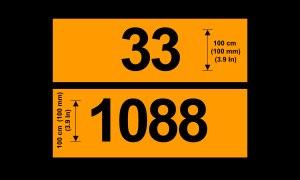
L'accord européen relatif au transport international des marchandises dangereuses par route, fait à Genève le 30 septembre 1957 sous l'égide de la Commission économique pour l'Europe, est entré en vigueur le 29 janvier 1968. L'accord proprement dit a été modifié par le protocole portant amendement de l'article 14, paragraphe 3, fait à New York le 21 août 1975, qui est entré en vigueur le 19 avril 1985.